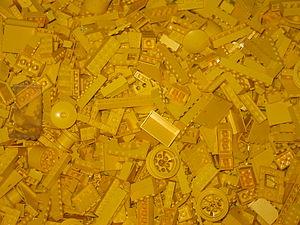
Lego, stylisé en LEGO, est une gamme de jouets de construction fabriqués par le groupe danois The Lego Group. Elle se compose de briques emboîtables, de figurines et diverses autres pièces. Les briques Lego peuvent être assemblées et reliées afin de construire des objets tels que des véhicules, des bâtiments, des robots, des paysages, etc. Les constructions peuvent être démontées pour créer de nouveaux montages avec les pièces. The Lego Group a commencé à fabriquer des briques de jeu à verrouillage en 1949. Le fabricant de jouets devient en 2014 le numéro 1 du marché du jouet devant Mattel et s'offre de nouvelles licences, comme la licence The Simpson et la licence Minecraft, jeu vidéo à succès souvent qualifié de « Lego virtuel » et tout juste racheté par Microsoft. En 2014, Lego enregistre un chiffre d'affaires de 3,83 milliards d'euros et un bénéfice net de 941 millions d'euros.